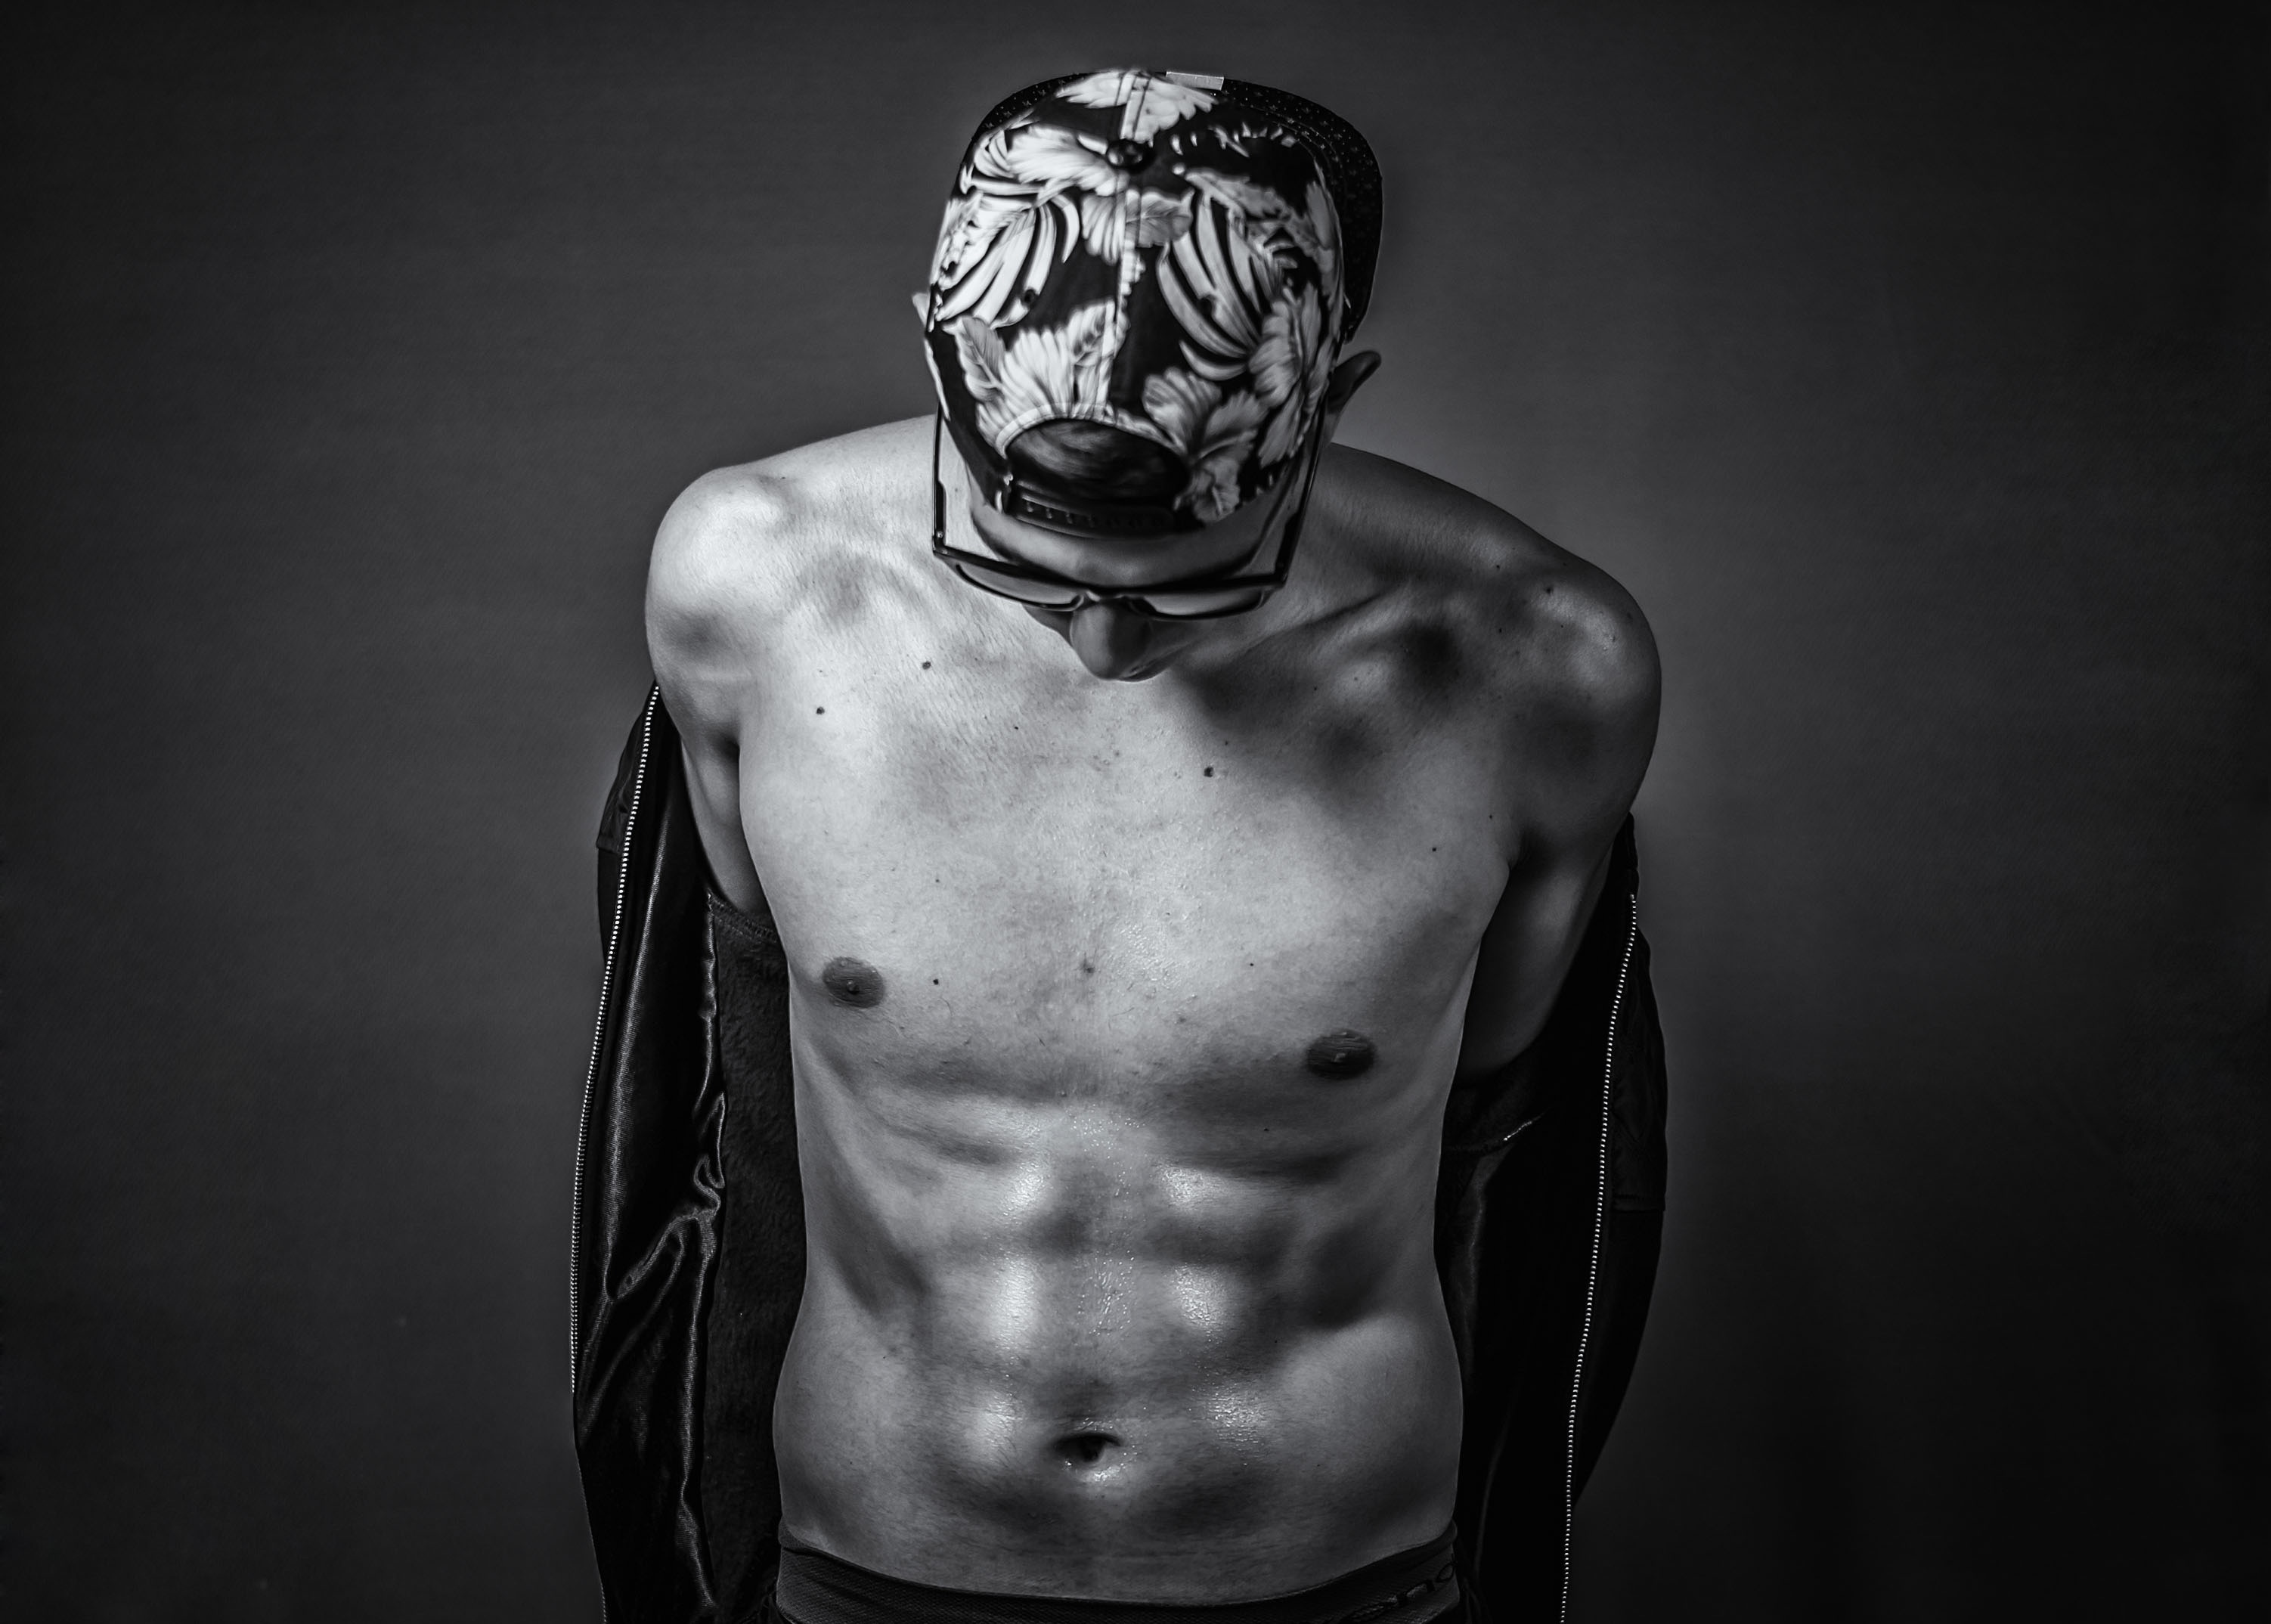
man, black and white, white, photography, male, statue, darkness, black, monochrome, arm, muscle, chest, human body, sculpture, back, head, monochrome photography